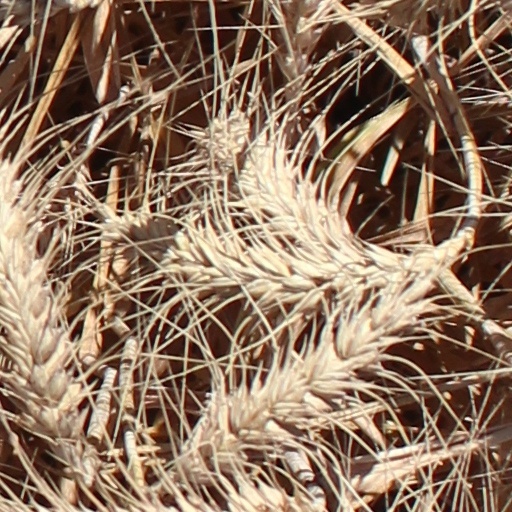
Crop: wheat